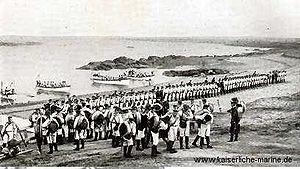
L’escadre d'Extrême-Orient est une escadre de croiseurs de la Marine impériale allemande qui opère principalement dans l'océan Pacifique entre 1894 et 1914. Il s'agit de la principale formation navale allemande en « eau profonde », basée ailleurs que dans un port allemand.